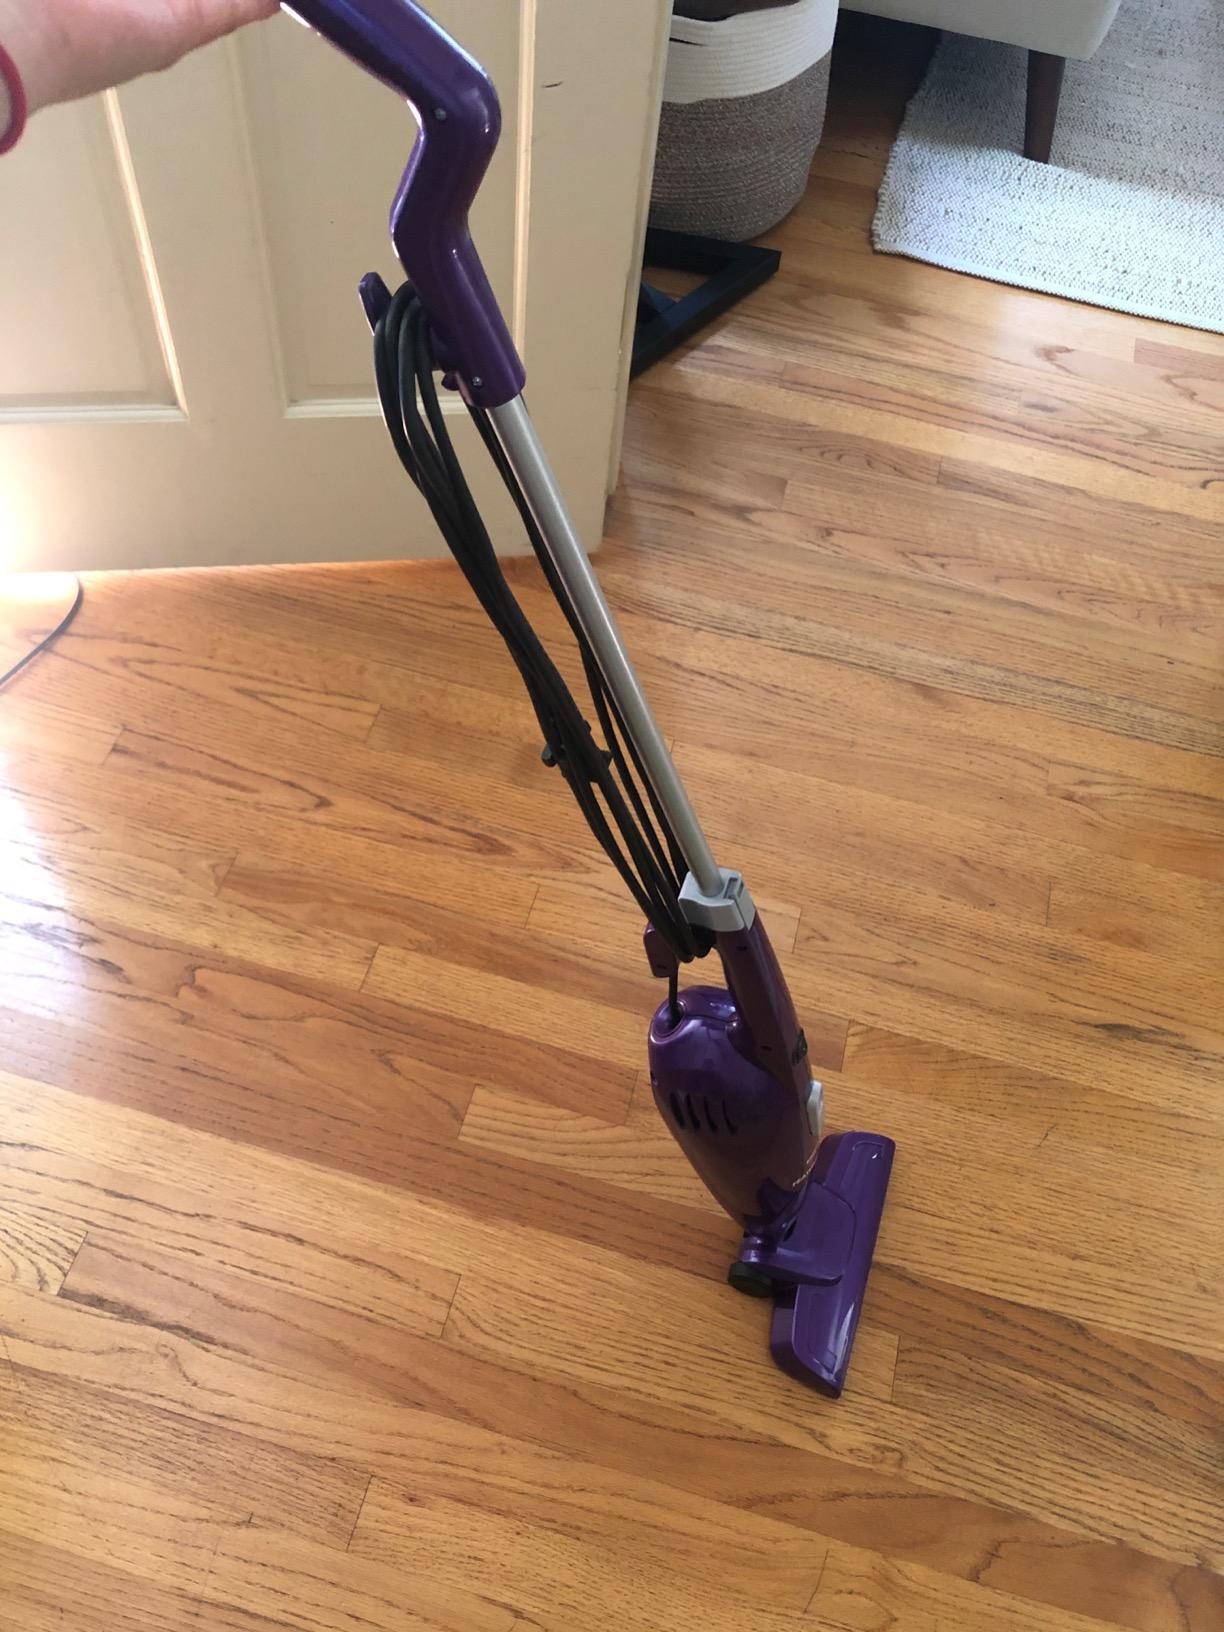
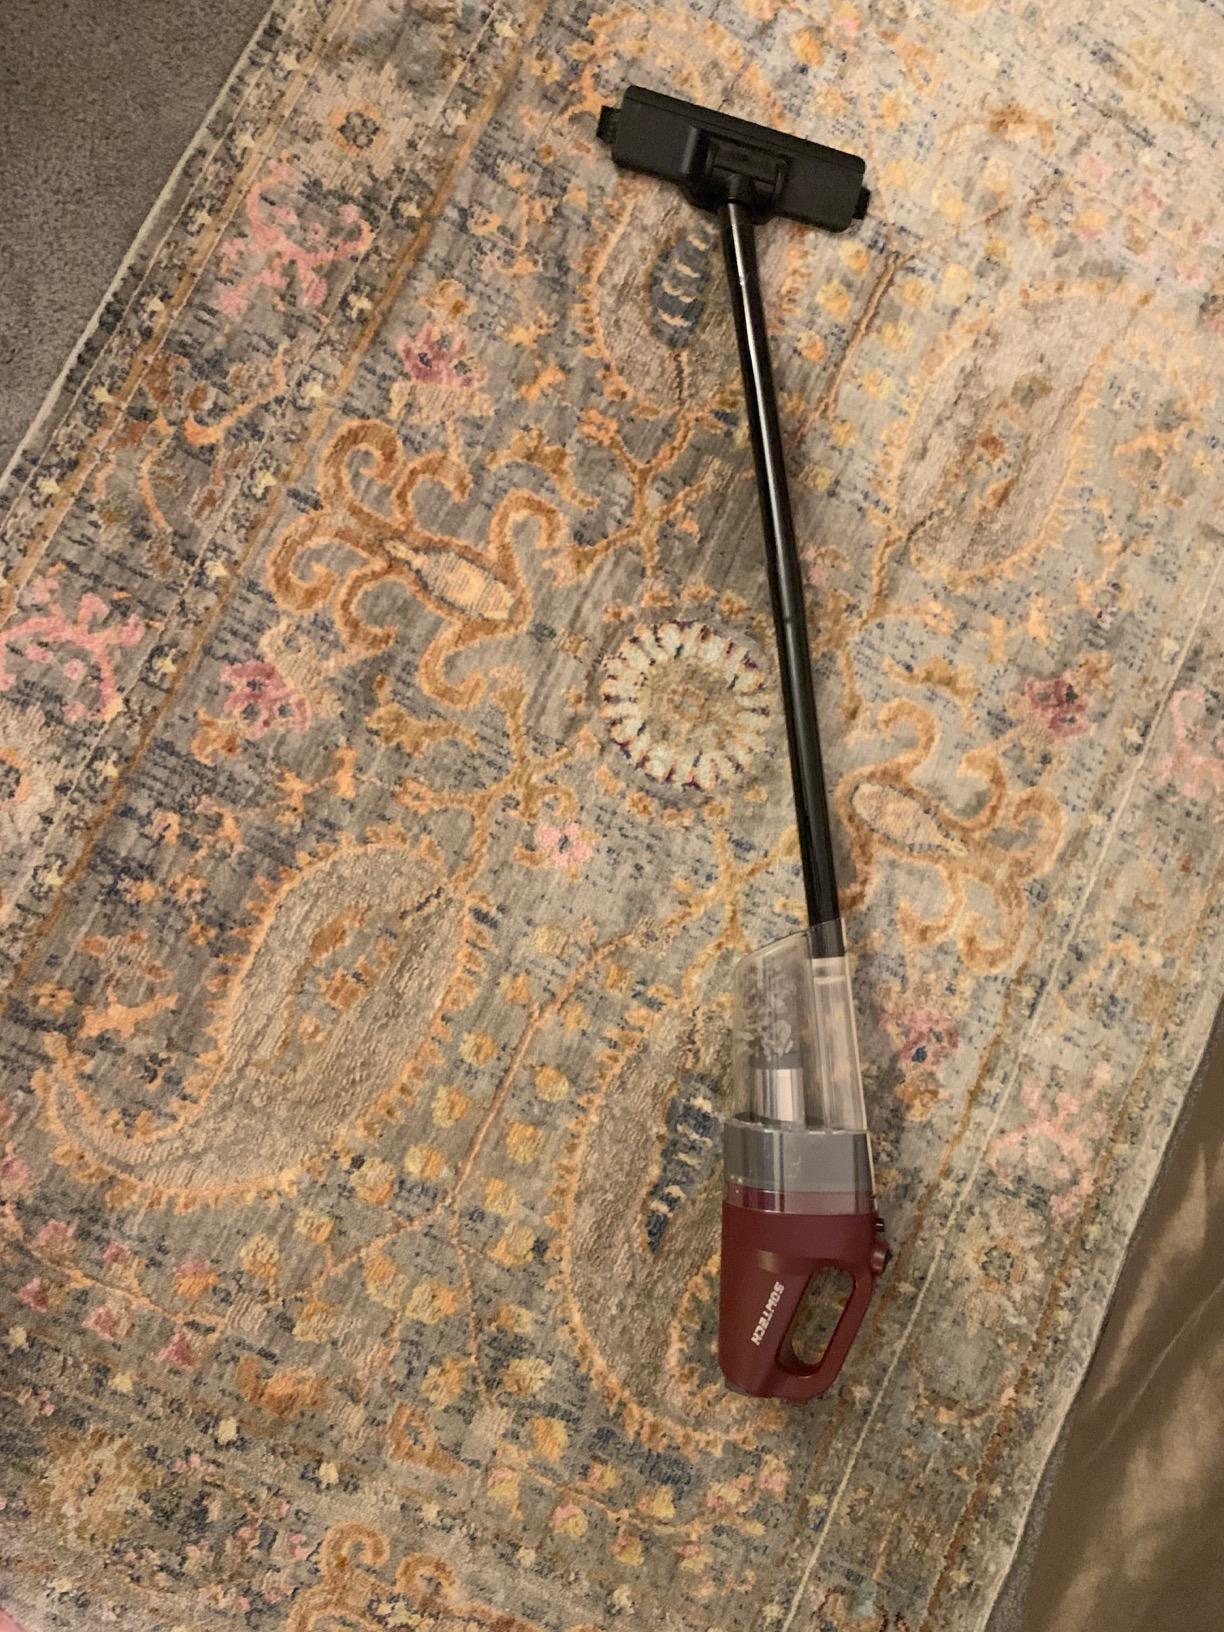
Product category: items_vacuum
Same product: no